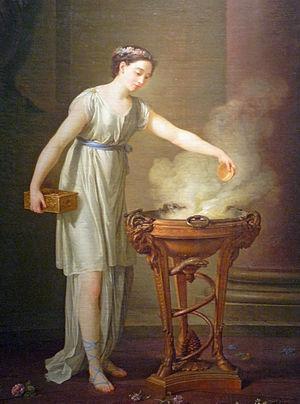
""Représente l'Hiver personnifié par une prêtresse qui brûle de l'encens sur un trépied""."
L'athénienne de Napoléon Iᵉʳ est un meuble de toilette réalisé par l'orfèvre Martin-Guillaume Biennais entre 1800 et 1804 pour l'empereur Napoléon Iᵉʳ. L’œuvre est conservée au musée du Louvre.